Exploration of Mars

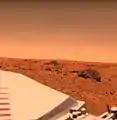
Surface of Mars taken by Viking 1, large rock to the right was nicknamed 'Big Joe' by NASA scientists

The Viking landers recorded atmospheric pressures ranging from below 7 millibars (0.0068 bars) to over 10 millibars (0.0108 bars) over the Martian year, leading to the conclusion that atmospheric pressure varies by 30 percent during the Martian year because carbon dioxide condenses and sublimes at the polar caps. Martian winds generally blow more slowly than expected, scientists had expected them to reach speeds of several hundred miles an hour from observing global dust storms, but neither lander recorded gusts over 120 kilometers (74 miles) an hour, and average velocities were considerably lower. Nevertheless, the orbiters observed more than a dozen small dust storms. The Viking landers detected nitrogen in the atmosphere for the first time, and that it was a significant component of the Martian atmosphere. There was speculation from the atmospheric analysis that the atmosphere of Mars used to be much denser.